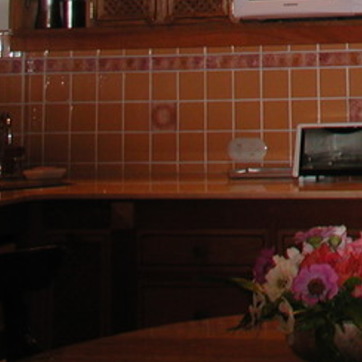
Material: polishedstone